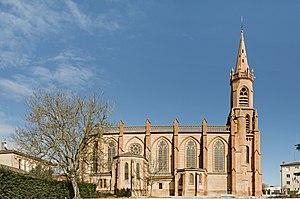
La liste des églises de la Haute-Garonne recense de manière exhaustive les églises situées dans le département français de la Haute-Garonne.
L'Union est une commune française située dans le département de la Haute-Garonne, en région Occitanie. Elle se situe dans la banlieue nord-est de Toulouse, dans son agglomération et son aire urbaine.